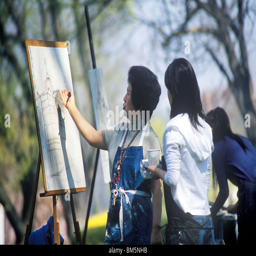
college students and professor in an art class